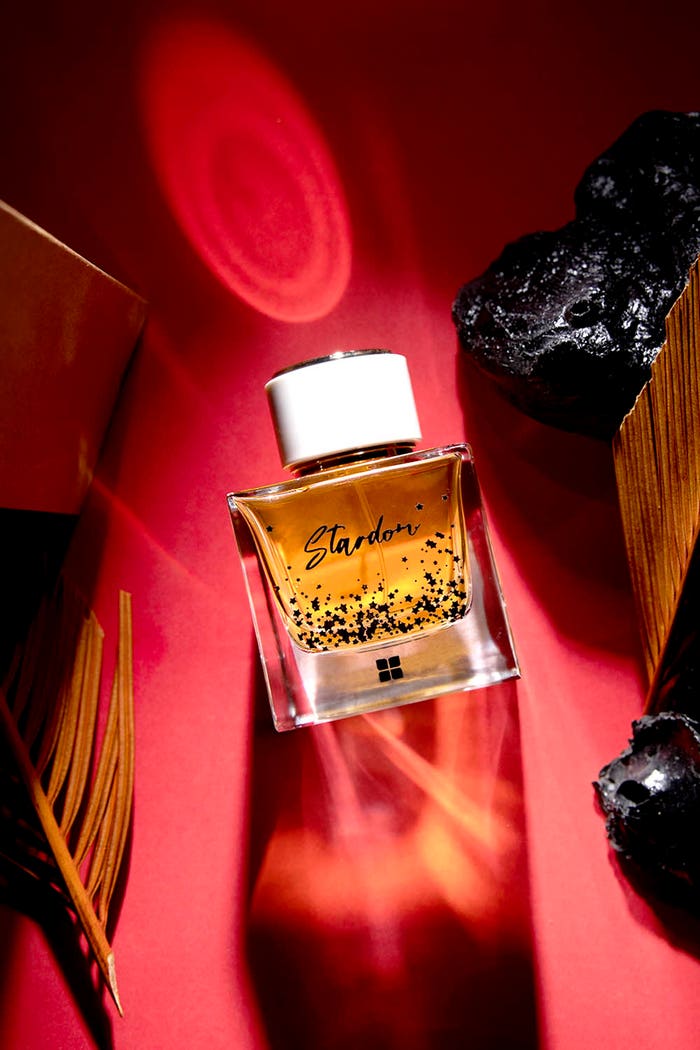
golden amber perfume